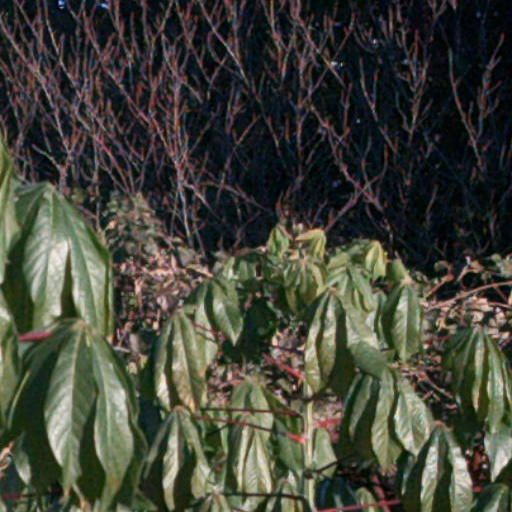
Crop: cassava